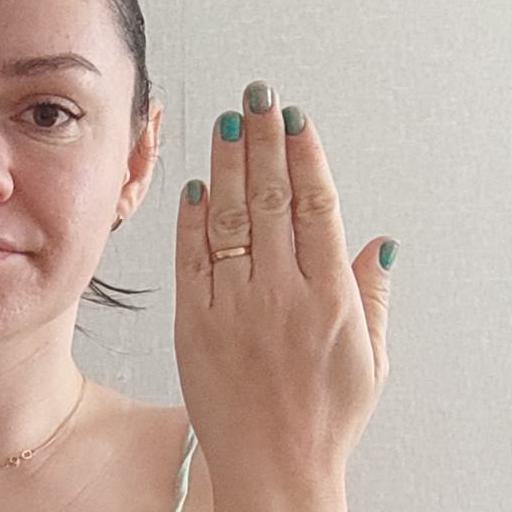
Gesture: stop_inverted